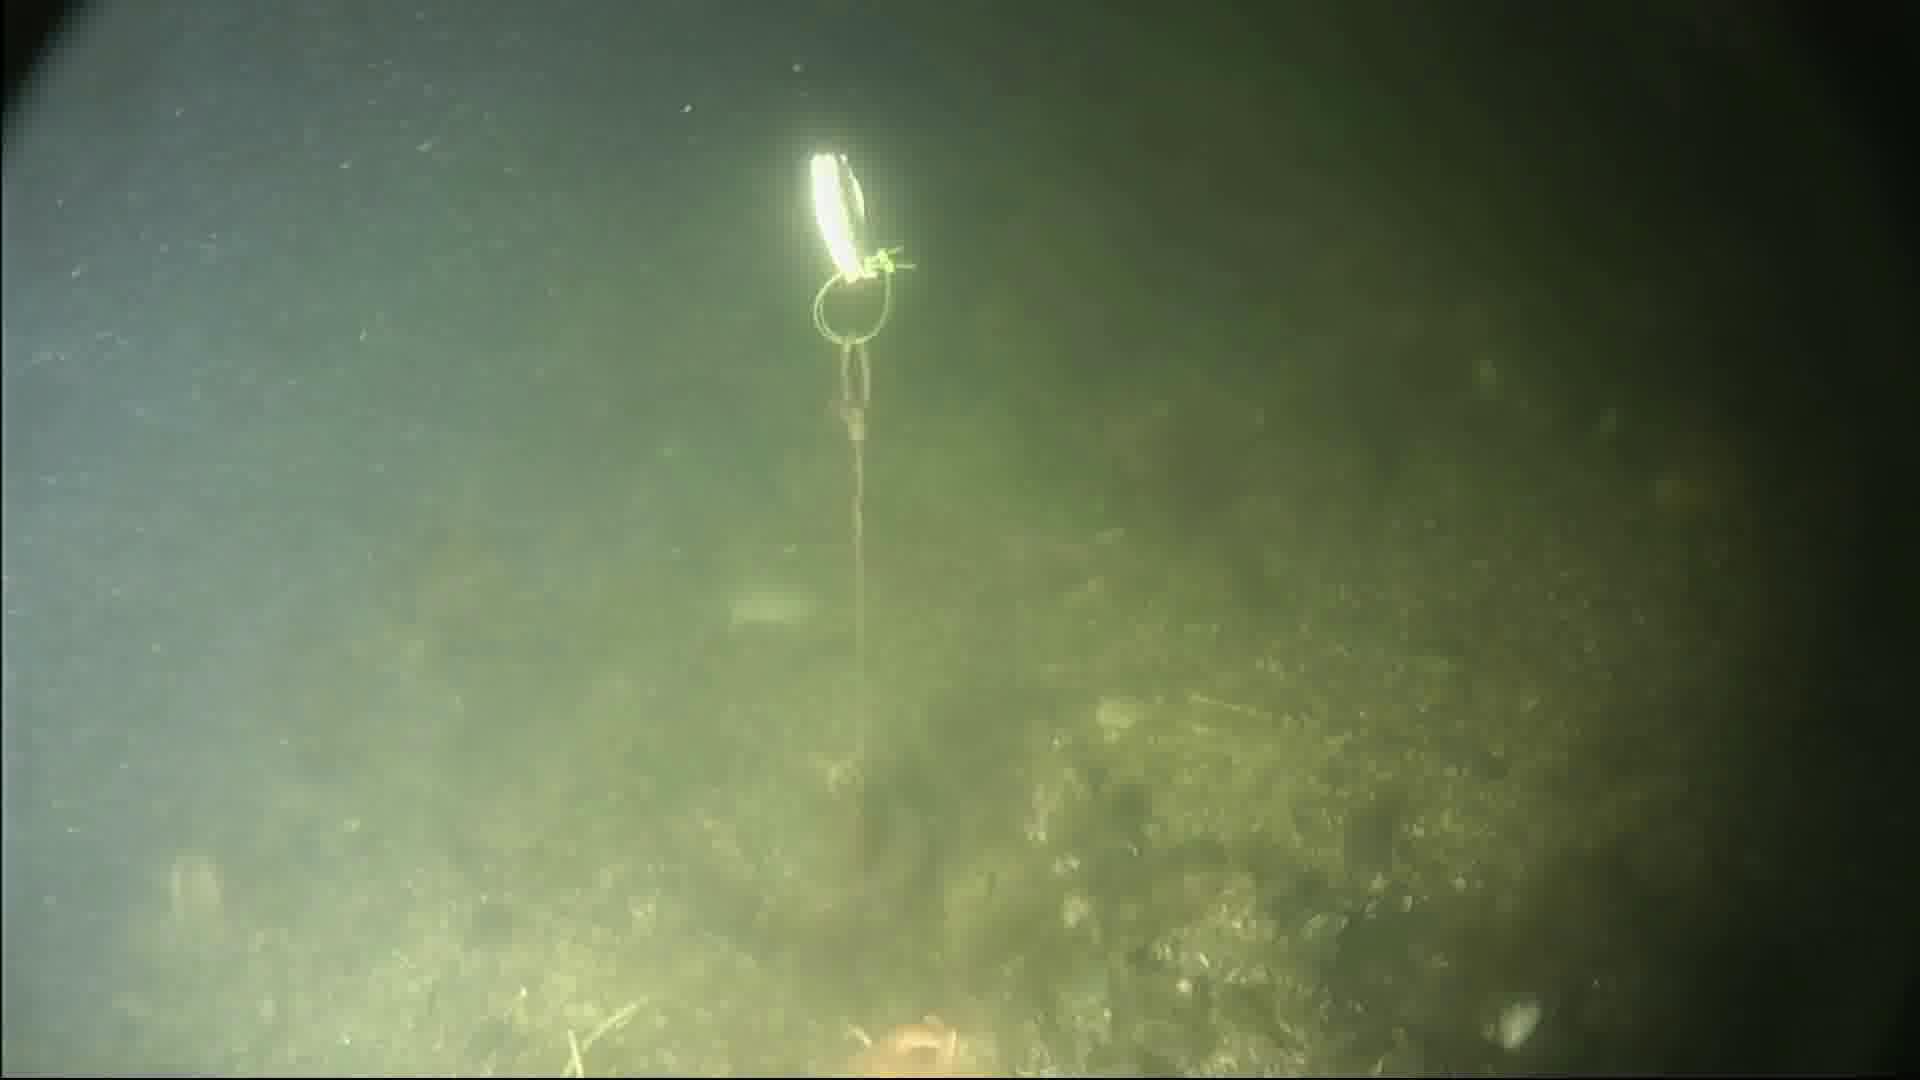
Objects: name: starfish
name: crab